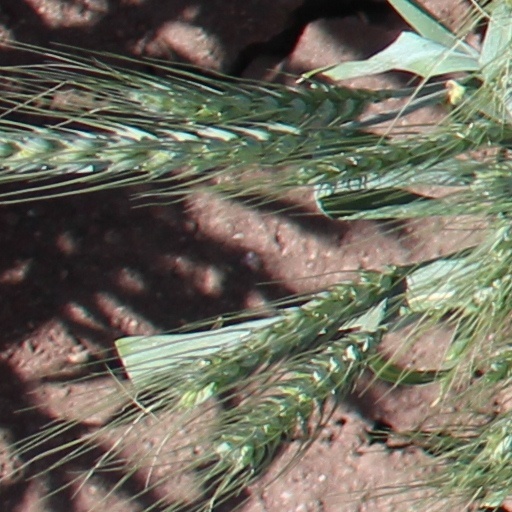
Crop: wheat